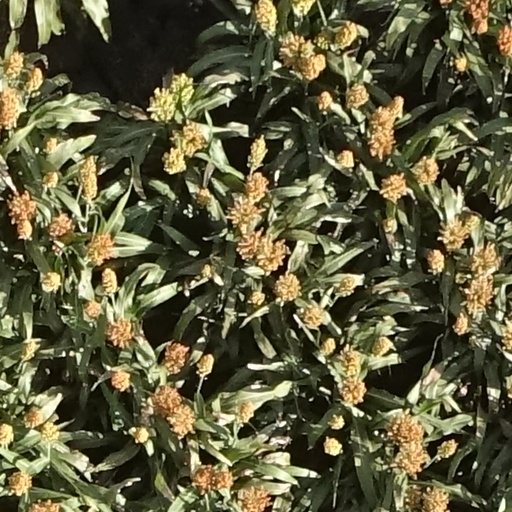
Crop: sorghum